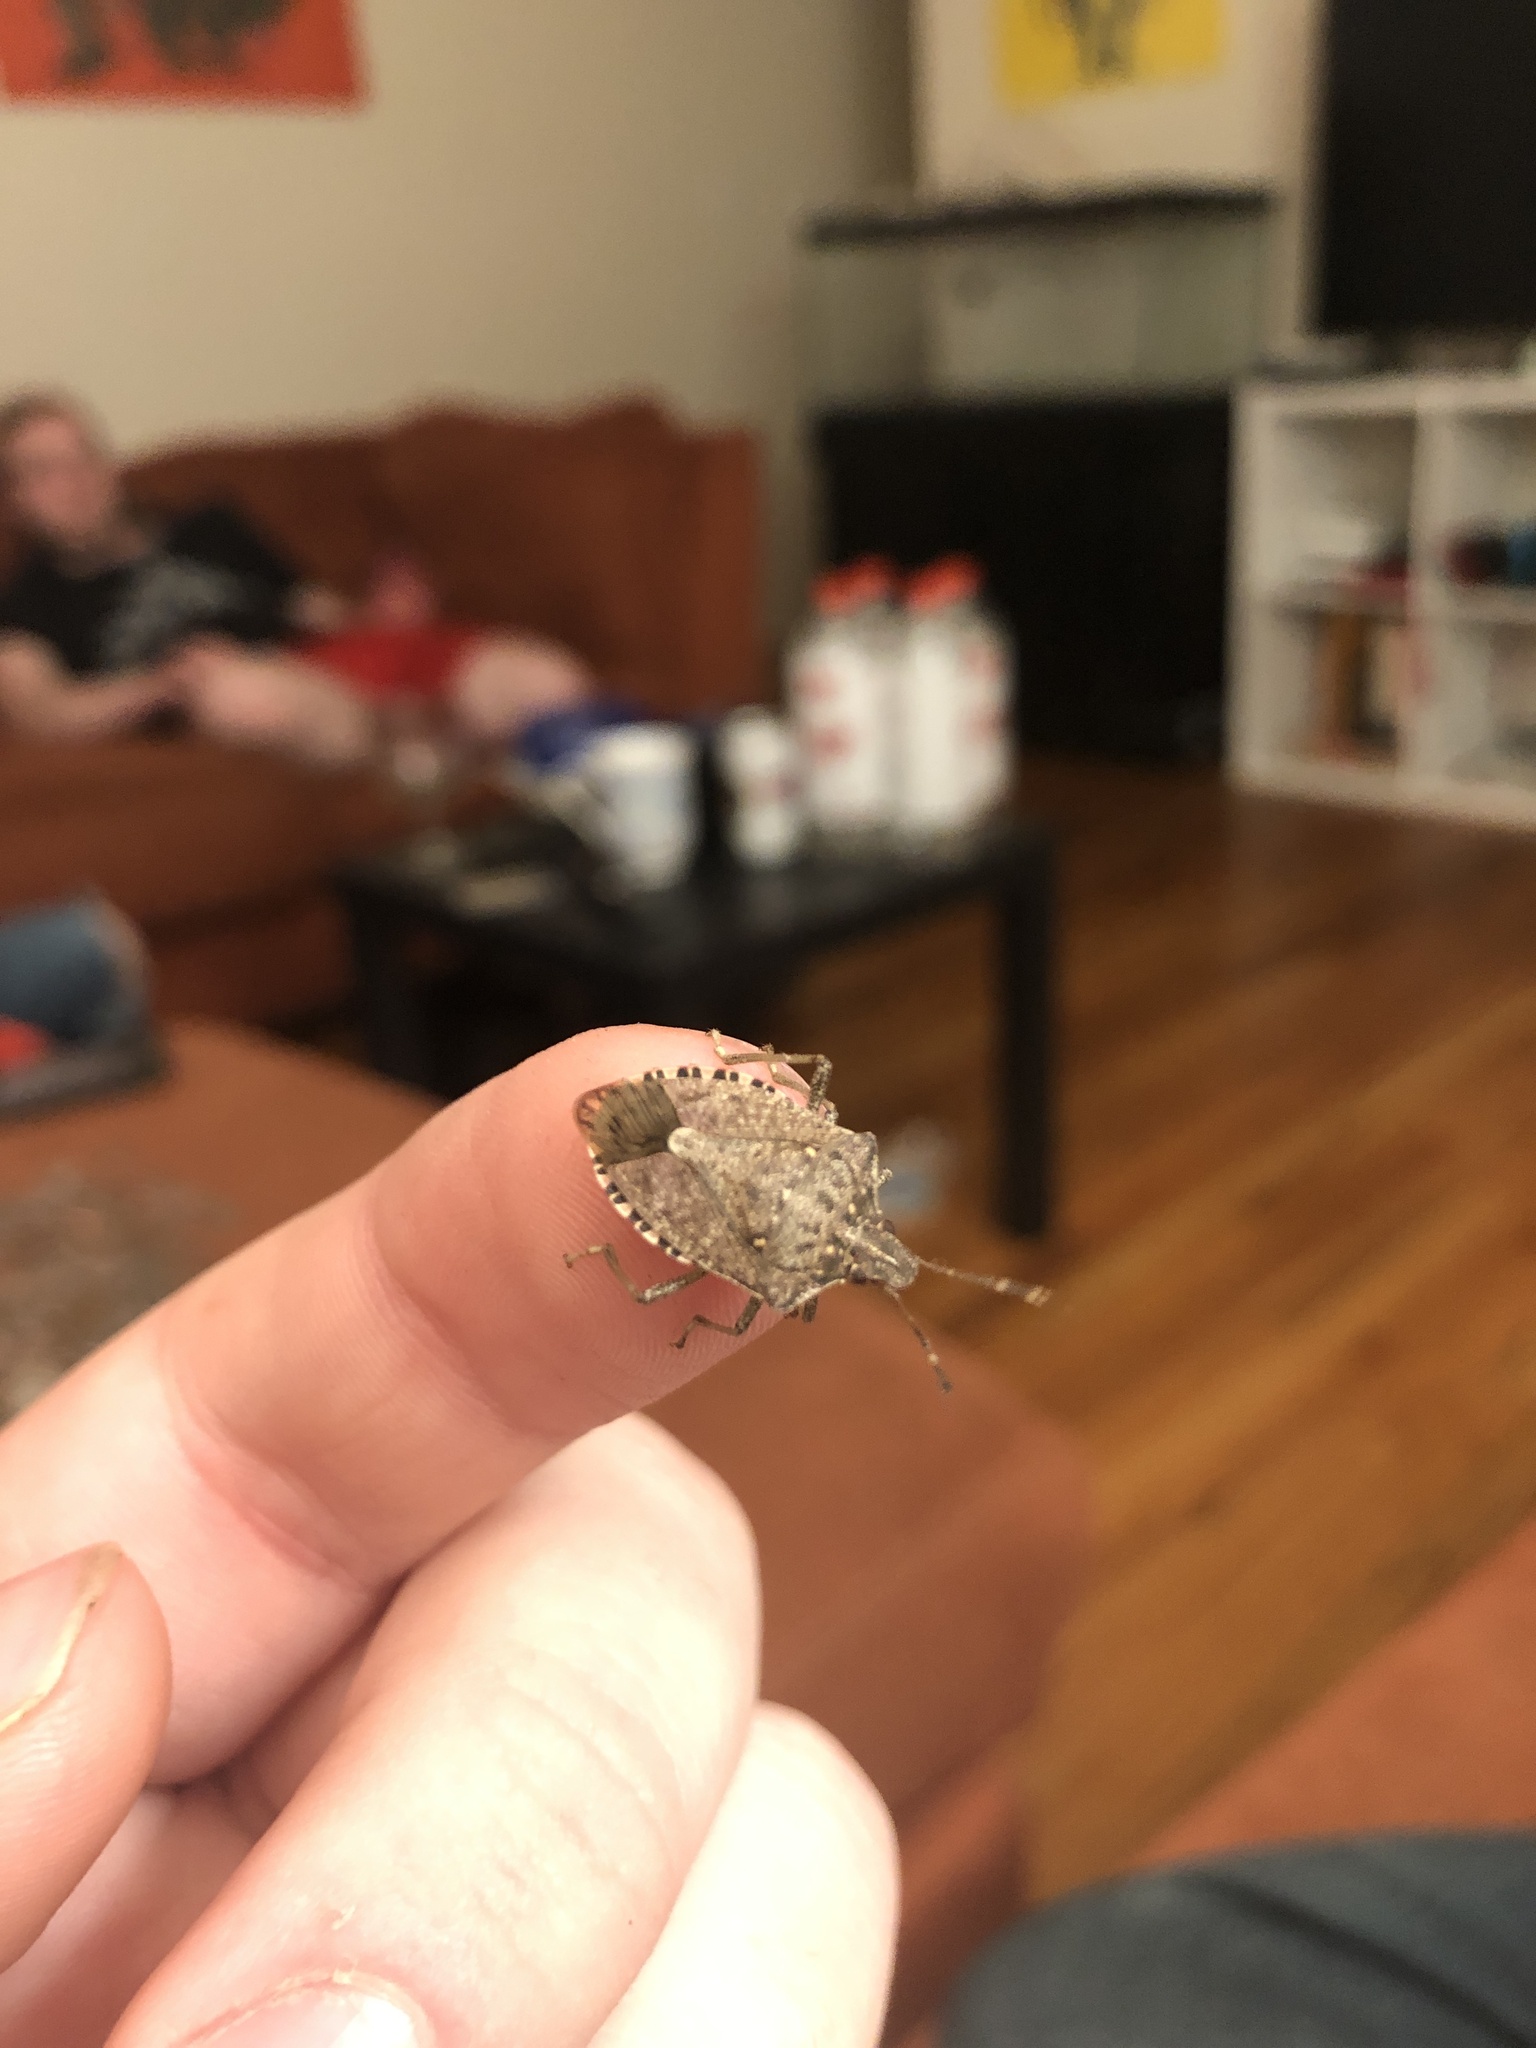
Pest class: stink_bug